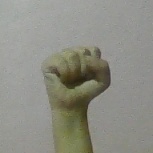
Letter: saad